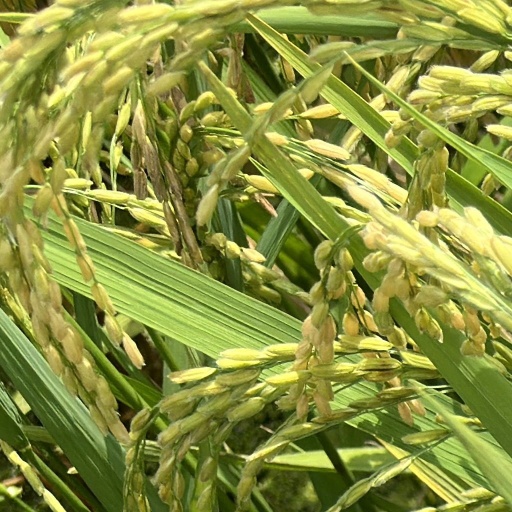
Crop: rice